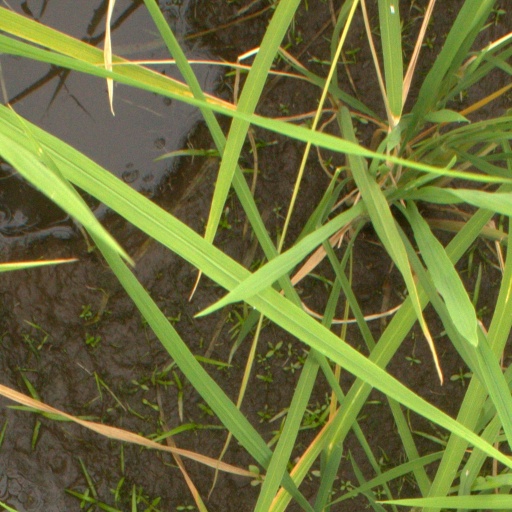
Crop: rice